Paul Morris (musician)

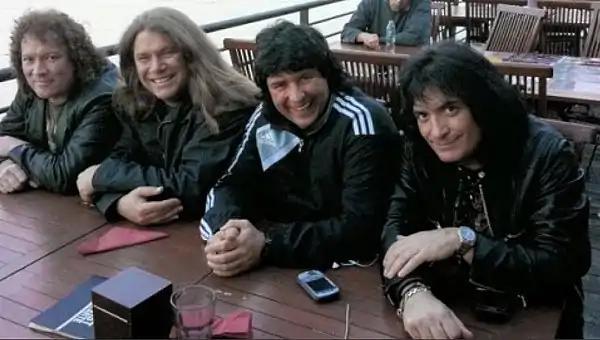
On tour with OTR

In 2011, Morris worked on a new Christmas CD by The Kings of Christmas, a new group composed primarily of former Trans-Siberian Orchestra singers and musicians. In 2017 Moogy had a short run/tour with Yngwie Malmsteen the virtuoso guitarist.